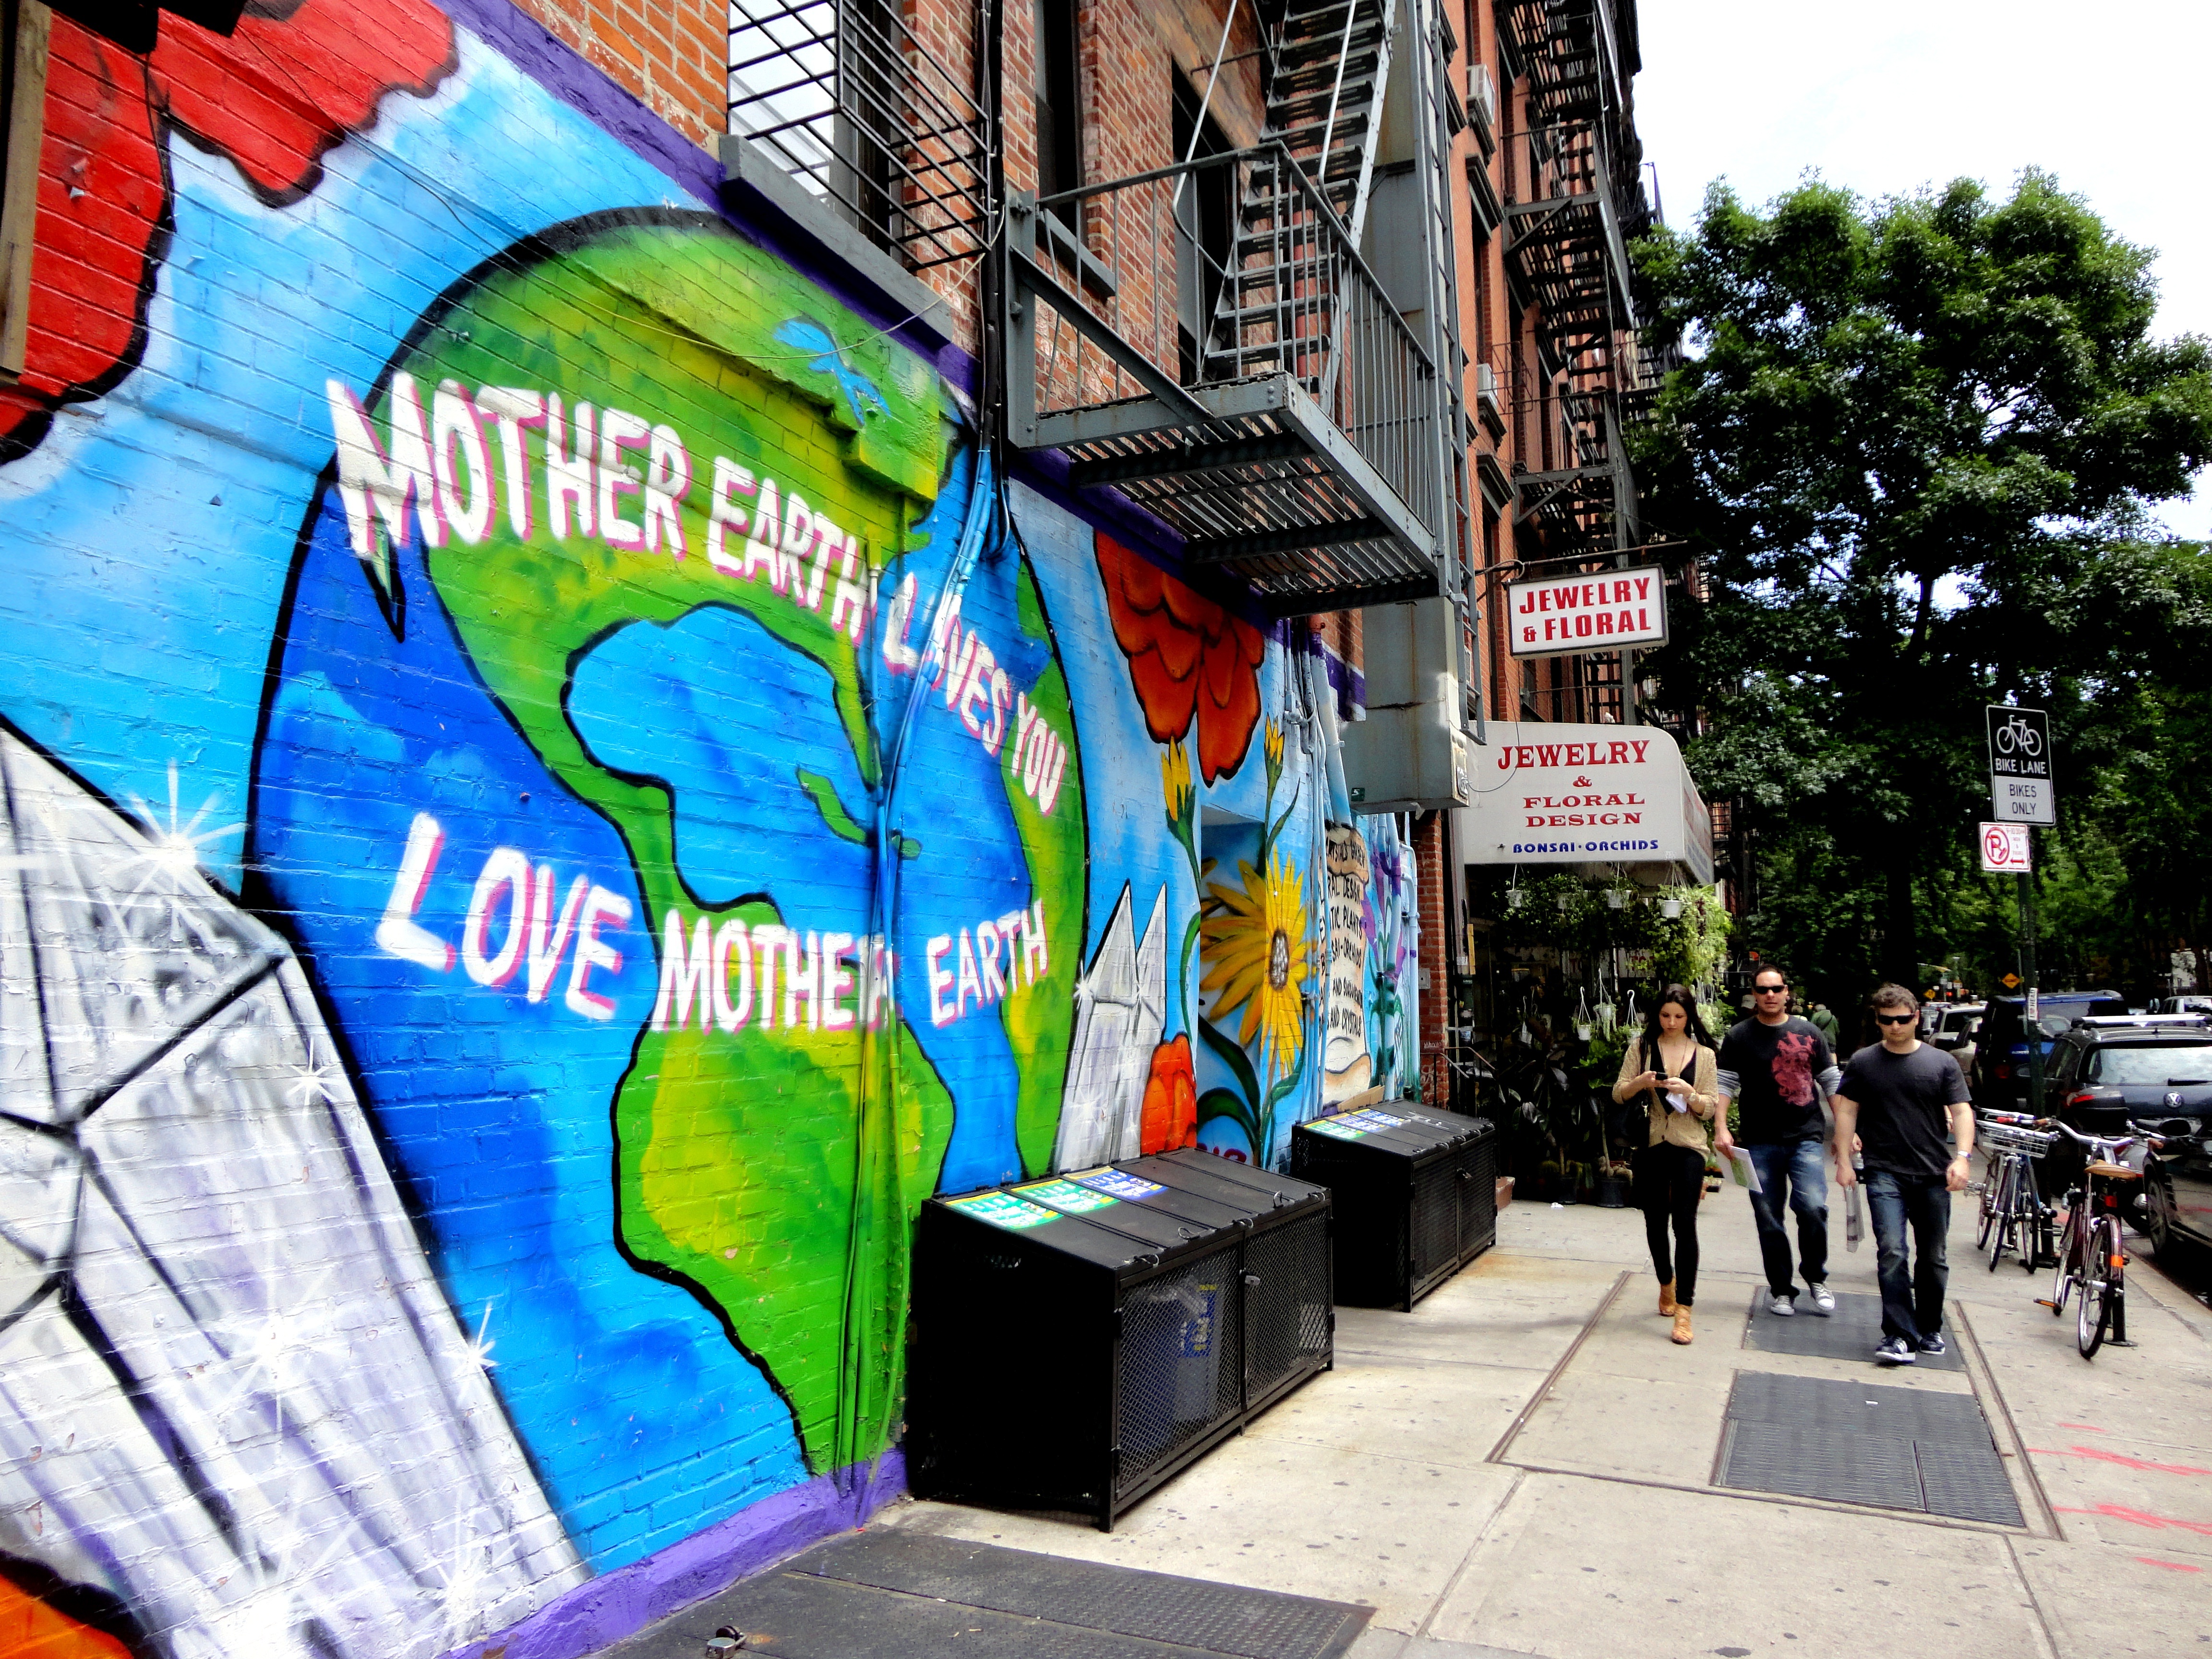
people, road, street, building, city, urban, artist, painting, street art, art, painter, mural, cities, neighbourhood, urban area